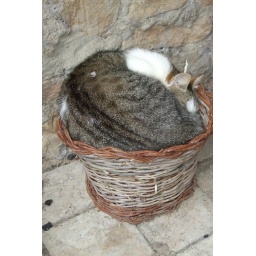
cat in a basket